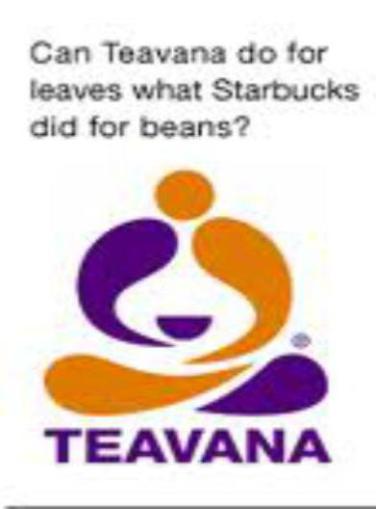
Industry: Food